Los Angeles Lakers

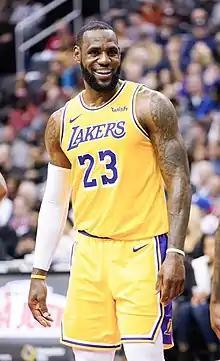
LeBron James in 2018

The Lakers won 58 games in 2001–02. In the playoffs, they swept Portland and defeated San Antonio four games to one to advance to the Western Conference Finals to face Sacramento. The series would go on to be known as one of the greatest playoff matchups in NBA history. The series extended to all seven games and ended in a Lakers victory. In game one, Bryant scored 30 points as the Lakers won, 106–99. The series would then shift in Sacramento's favor, with the Kings winning the next two games. Facing a deficit in game 4, the Lakers had the ball with under 20 seconds to play. After misses by both Bryant and O'Neal, Kings center Vlade Divac tapped the ball away from the rim in an attempt to wind down the clock. It went straight into Robert Horry's hands, who drained a game-winning three with under three seconds to play. After the Kings won game five on a buzzer-beater by Mike Bibby, the Lakers were faced with a must-win game six. In one of the most controversial playoff games in league history (Tim Donaghy's betting scandal), the Lakers would win by four points. The Lakers went on to win game seven in overtime, with the Kings missing numerous potentially game-saving shots and free throws. The Lakers then achieved a three-peat by sweeping Jason Kidd and the New Jersey Nets in the NBA Finals. O'Neal won each of the Finals series' MVP awards, making him the only player besides Michael Jordan to win three consecutive Finals MVPs.